Sabrina Filzmoser

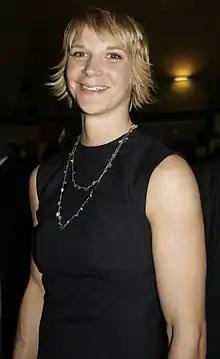
Sabrina Filzmoser in 2008

Sabrina Filzmoser (born 12 June 1980 in Wels) is an Austrian retired judoka. She is a two-time bronze medalist at the World Judo Championships and she has also won medals, including two golds, in her event at the European Judo Championships. She competed at the 2008, 2012, 2016, and 2020 Summer Olympics.